Amata (river)

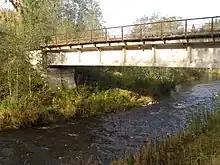
The Amata

The Amata is a river in Gauja National Park in the Middle Latvian Lowland. It flows from lake Kukala in Vidzeme to the river Gauja. The riverbanks feature Devonian red sandstone cliffs , and rapids. The River Amata is one of Latvia's fastest rivers and has one of the deepest valleys of the rivers in Vidzeme, with up to high sandstone and dolomite bedrock banks.